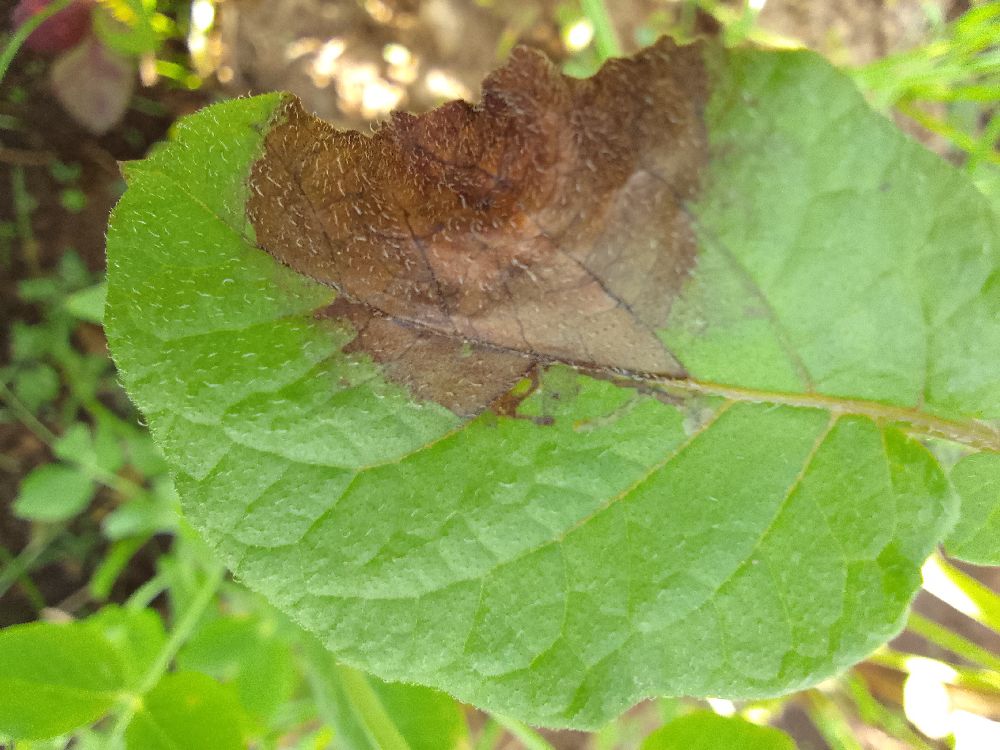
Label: Late blight